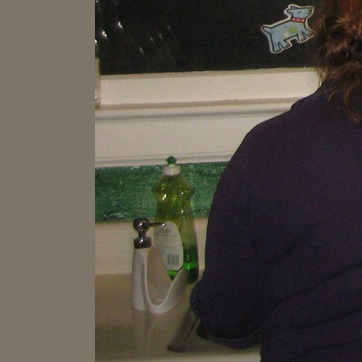
Material: plastic